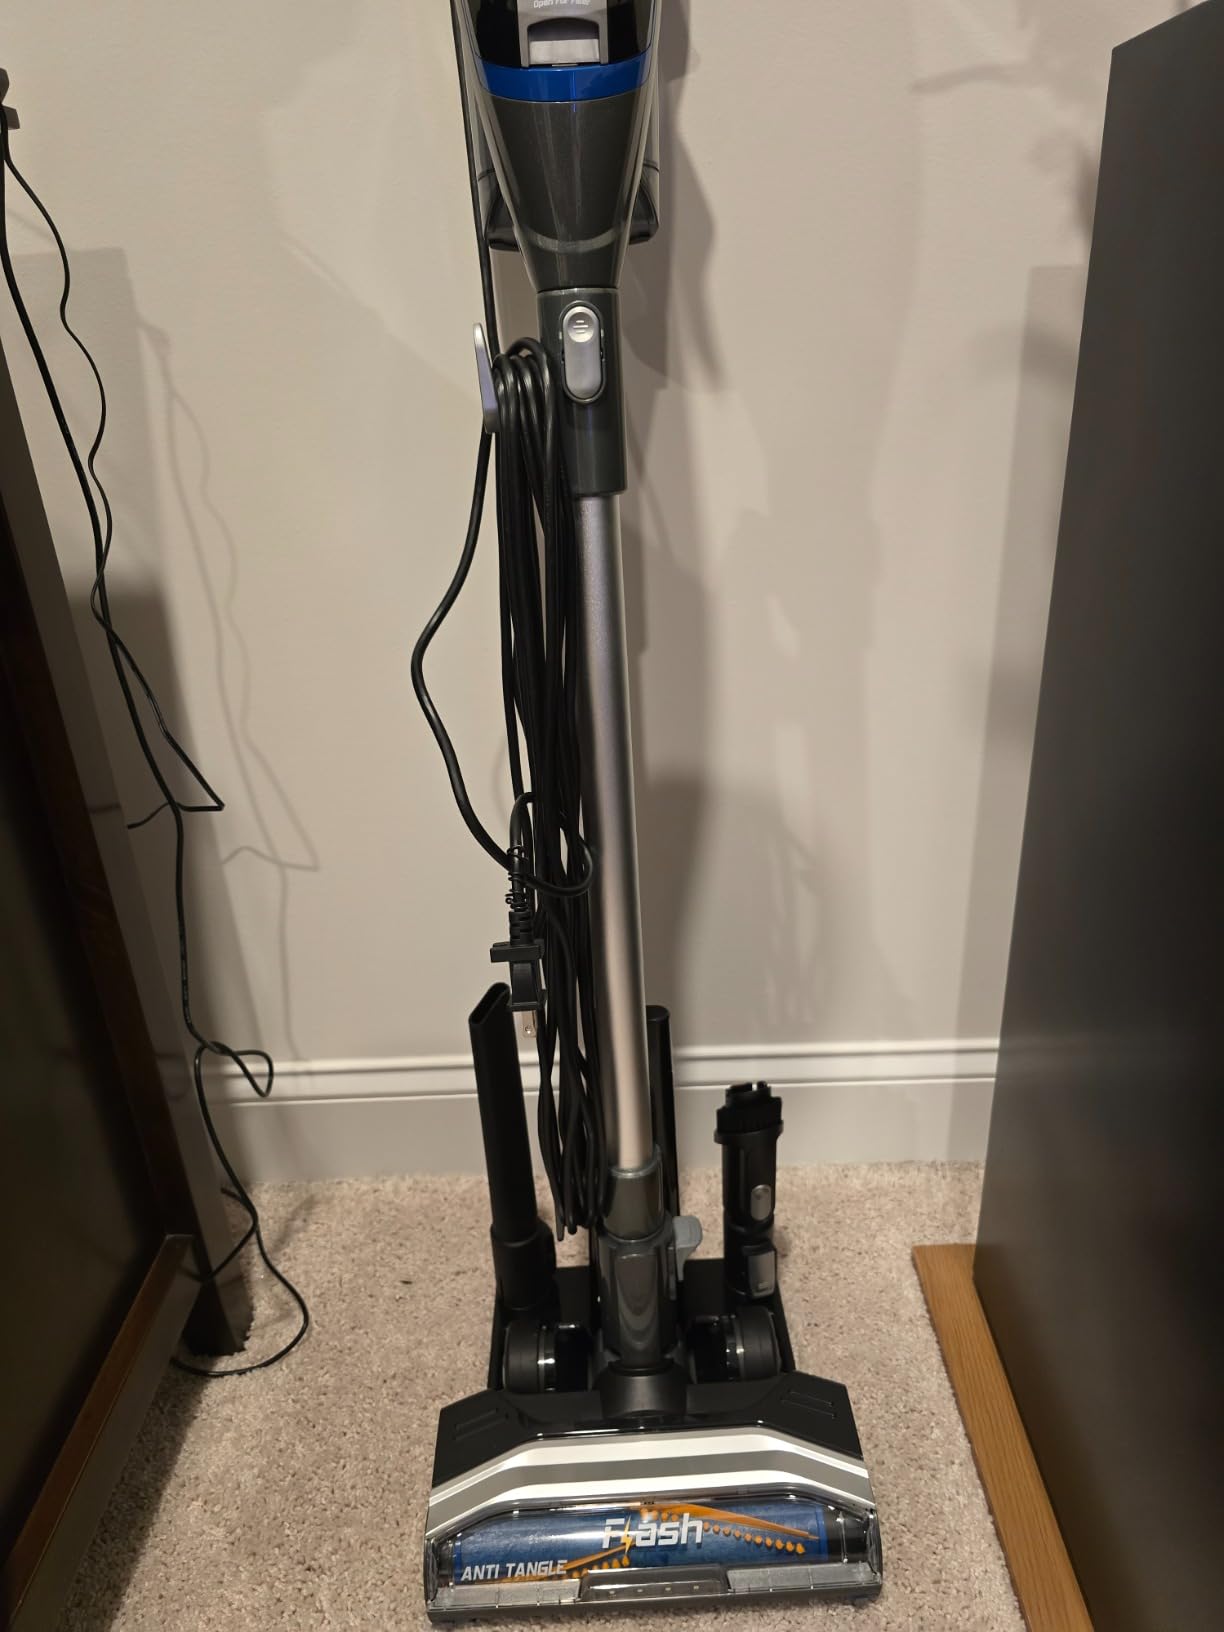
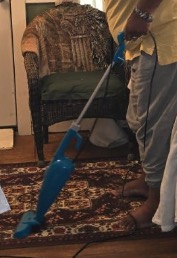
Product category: items_vacuum
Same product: no